DNA sequencing

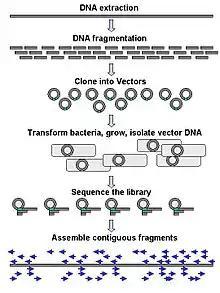
Genomic DNA is fragmented into random pieces and cloned as a bacterial library. DNA from individual bacterial clones is sequenced and the sequence is assembled by using overlapping DNA regions.

Large-scale sequencing often aims at sequencing very long DNA pieces, such as whole chromosomes, although large-scale sequencing can also be used to generate very large numbers of short sequences, such as found in phage display. For longer targets such as chromosomes, common approaches consist of cutting (with restriction enzymes) or shearing (with mechanical forces) large DNA fragments into shorter DNA fragments. The fragmented DNA may then be cloned into a DNA vector and amplified in a bacterial host such as "Escherichia coli". Short DNA fragments purified from individual bacterial colonies are individually sequenced and assembled electronically into one long, contiguous sequence. Studies have shown that adding a size selection step to collect DNA fragments of uniform size can improve sequencing efficiency and accuracy of the genome assembly. In these studies, automated sizing has proven to be more reproducible and precise than manual gel sizing.